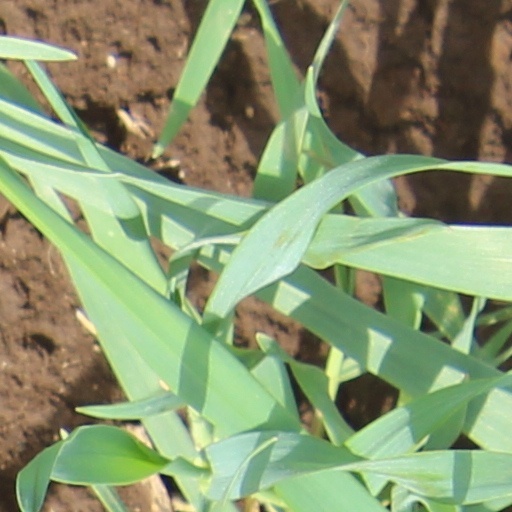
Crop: wheat